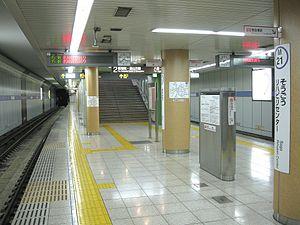
Sōgō Rihabiri Center est une station du métro de Nagoya sur la ligne Meijō dans l'arrondissement de Mizuho à Nagoya.